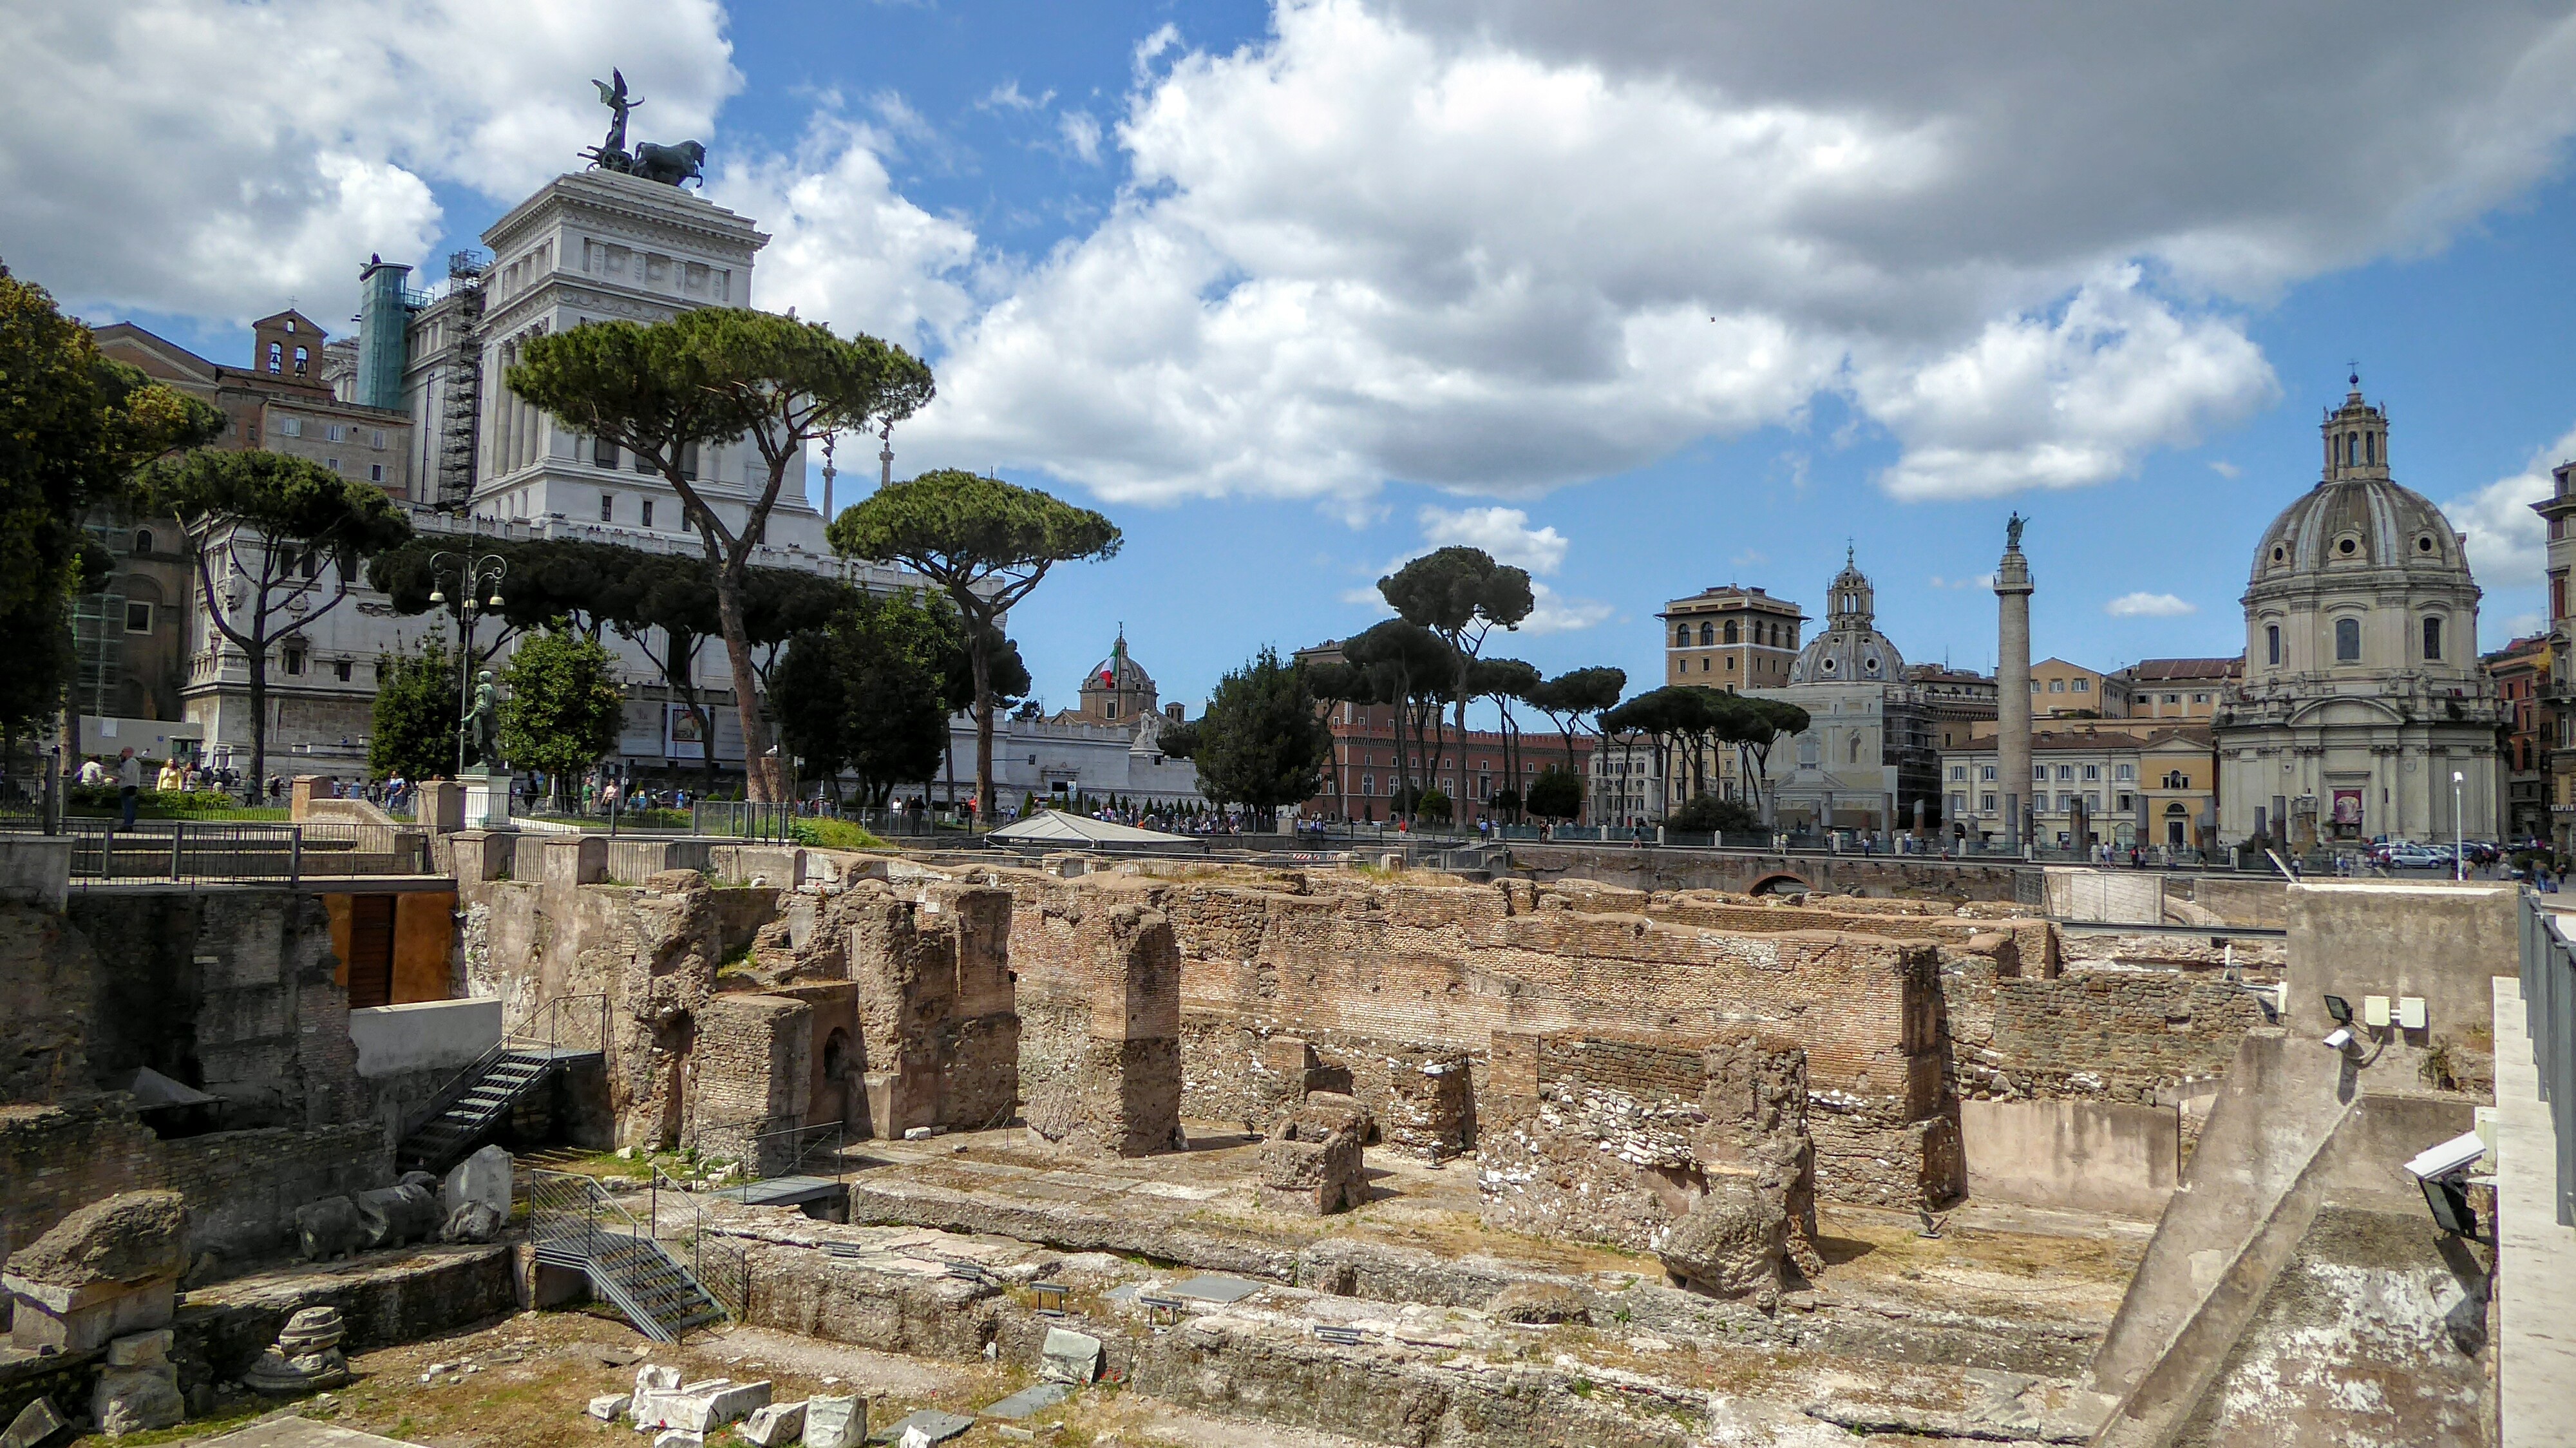
building, palace, monument, landmark, tourism, place of worship, temple, ruins, ancient rome, archaeological site, unesco world heritage site, historic site, ancient history, ancient roman architecture